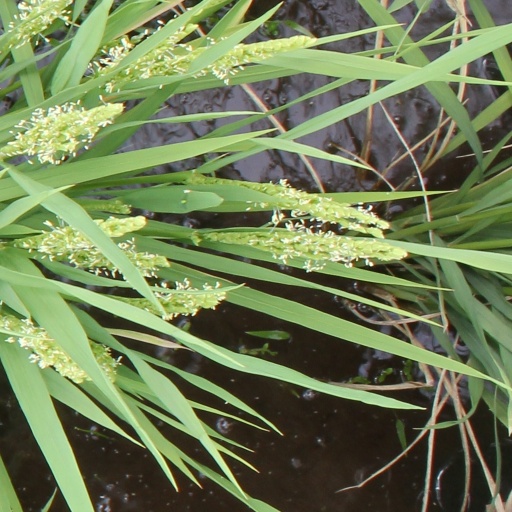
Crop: rice